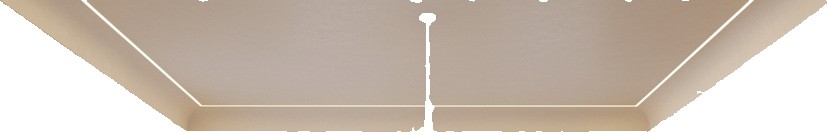
Surface category: ceiling